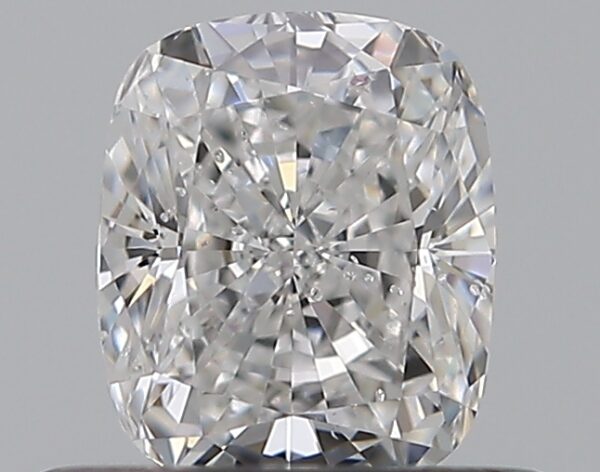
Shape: cushion
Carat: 0.5
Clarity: SI2
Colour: D
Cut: EX
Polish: EX
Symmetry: VG
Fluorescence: F
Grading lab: GIA
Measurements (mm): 4.99 x 4.15 x 2.89